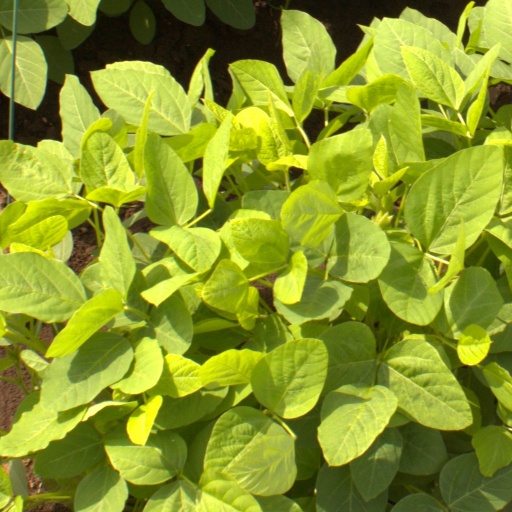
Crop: soybean